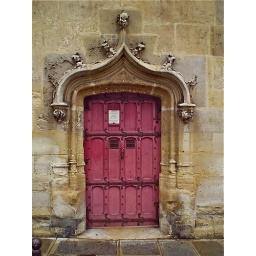
Paris door in pink